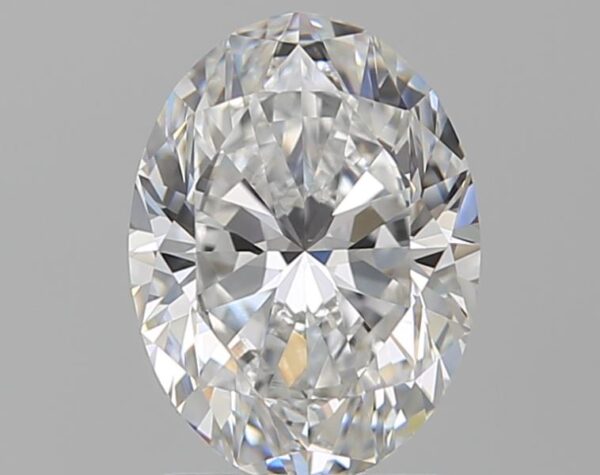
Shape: oval
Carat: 1.51
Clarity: VVS2
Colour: E
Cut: EX
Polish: EX
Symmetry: EX
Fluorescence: N
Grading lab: GIA
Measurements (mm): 8.63 x 6.44 x 4.07